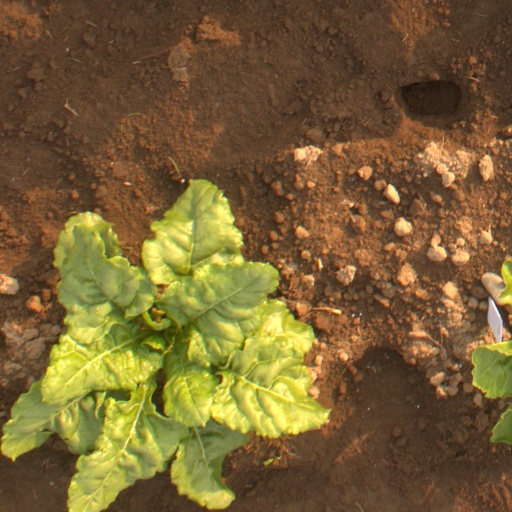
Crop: sugar beet